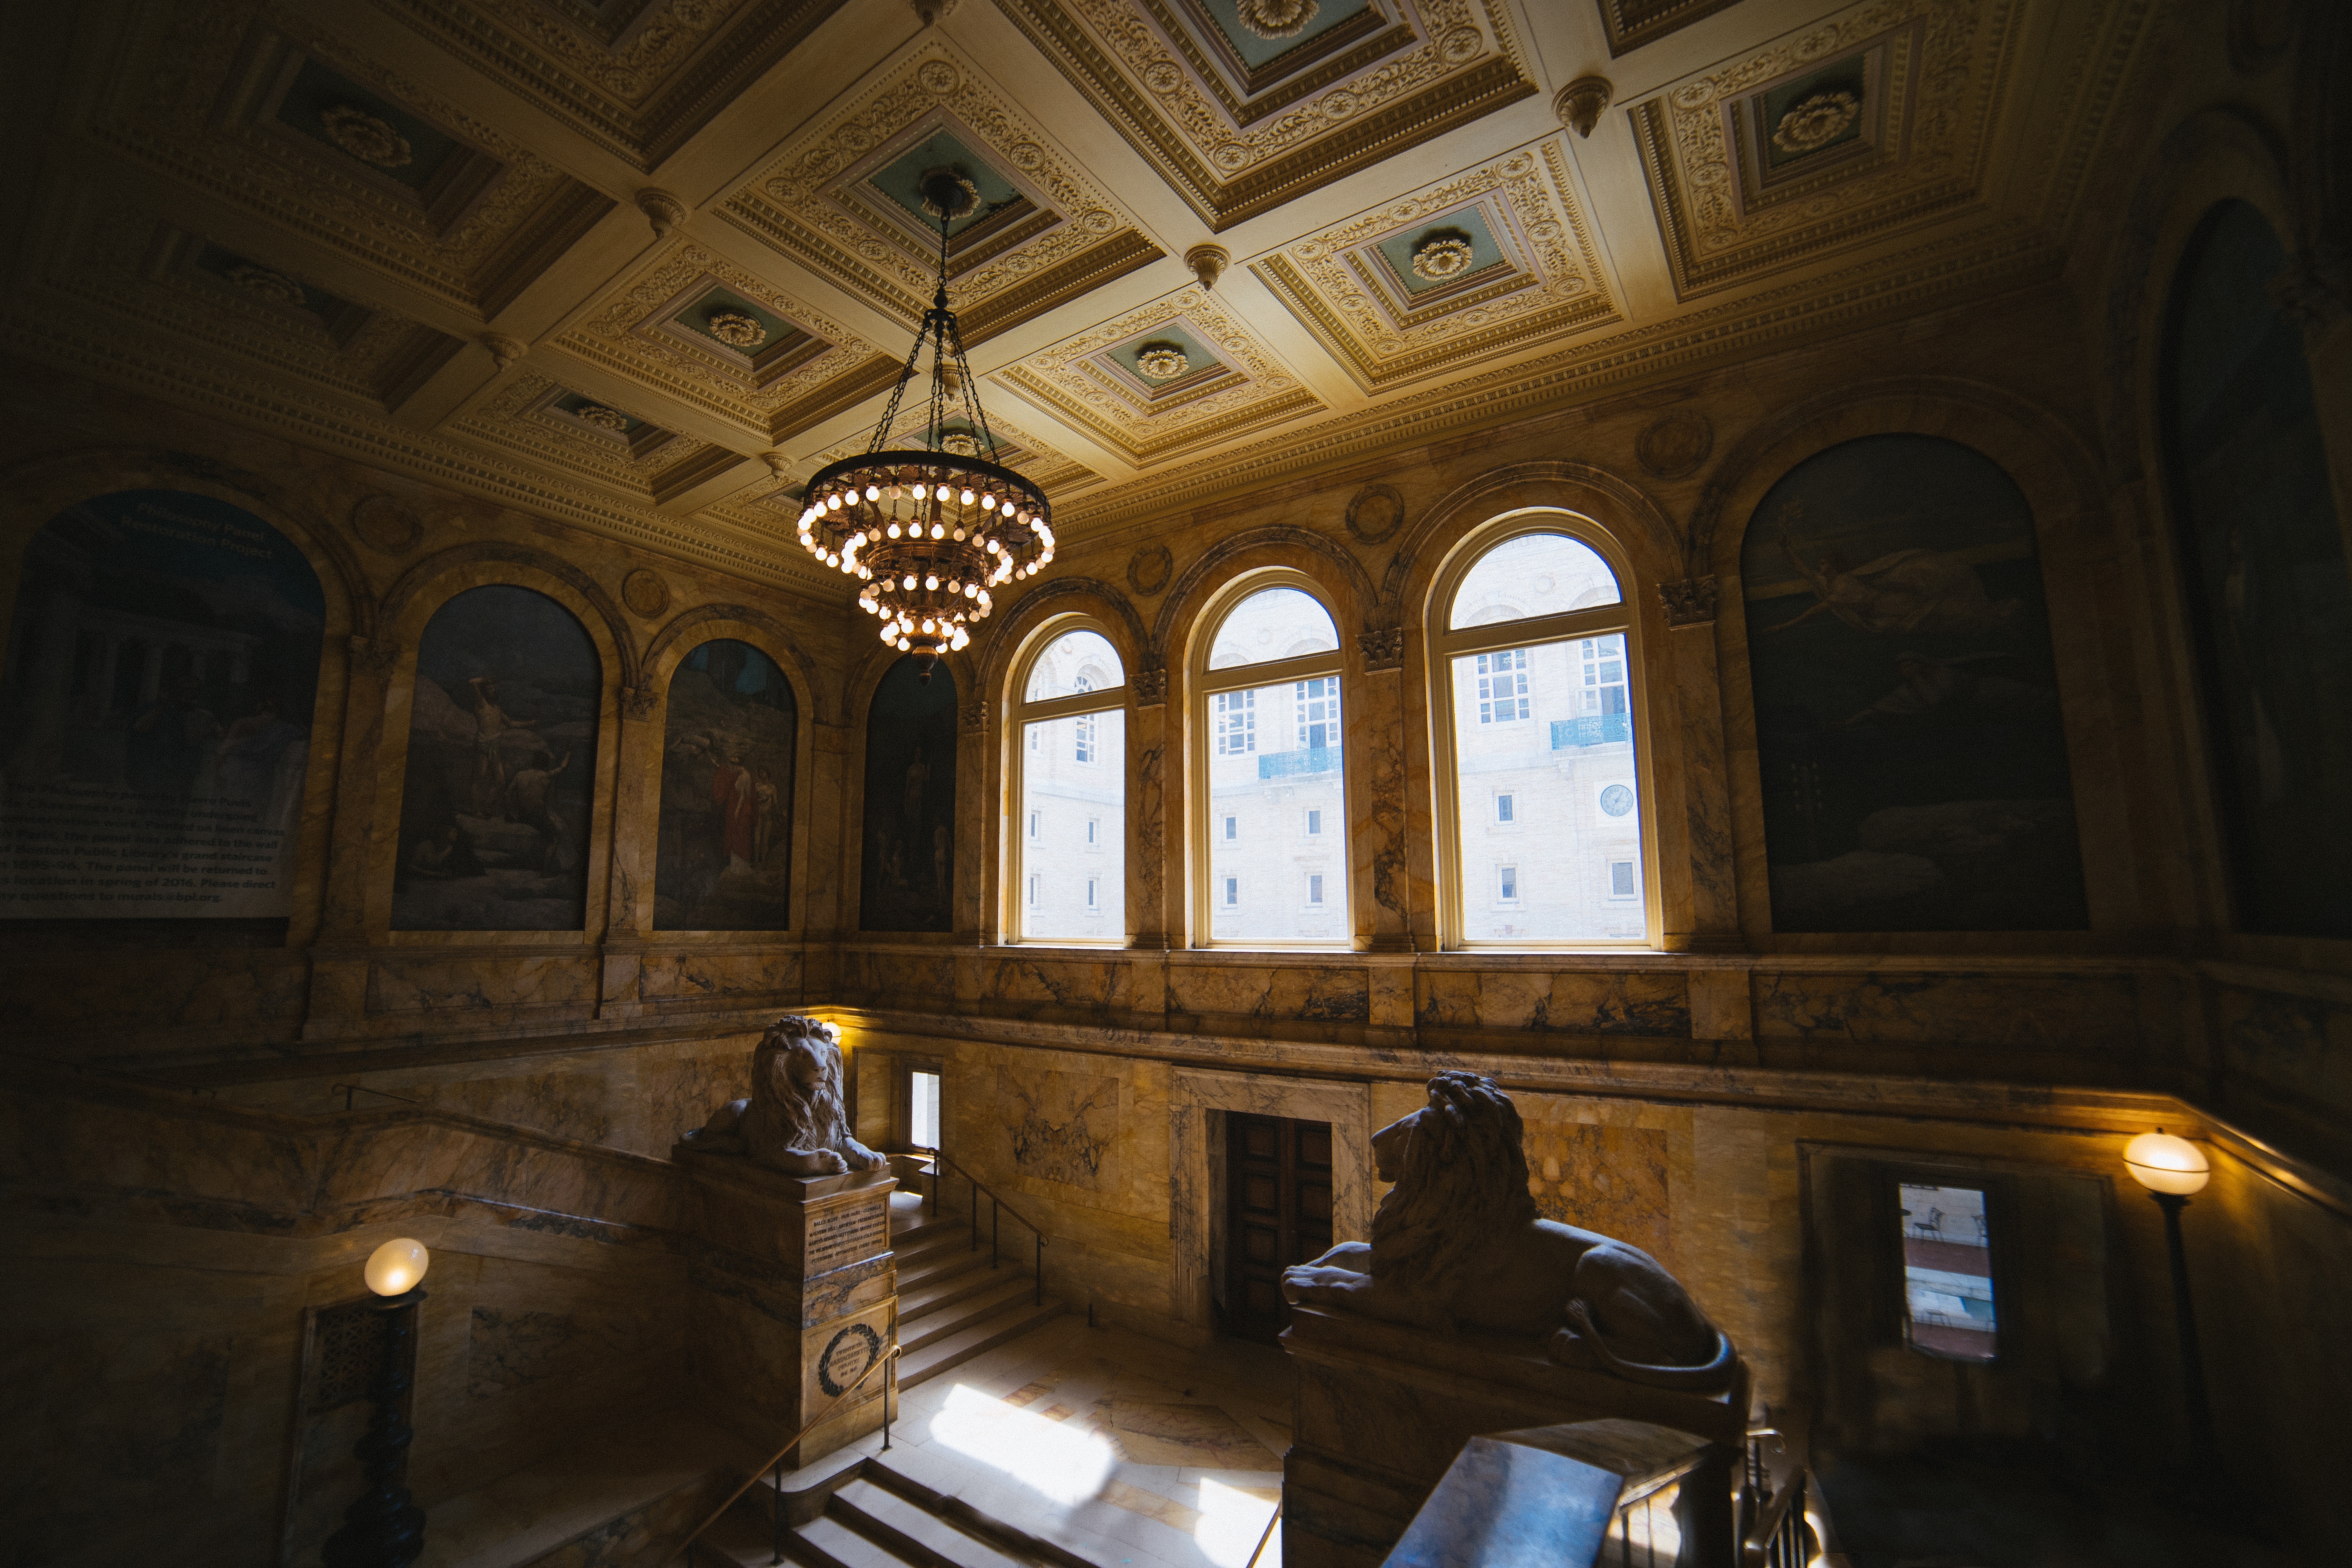
architecture, mansion, building, palace, chapel, lighting, interior design, tourist attraction, estate, screenshot, ancient history